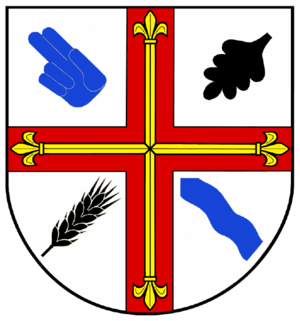
Niederweis est une municipalité allemande située dans le land de Rhénanie-Palatinat et l'arrondissement d'Eifel-Bitburg-Prüm.